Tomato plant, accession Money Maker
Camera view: tilt-top (135 deg); turntable rotation: 30 degrees
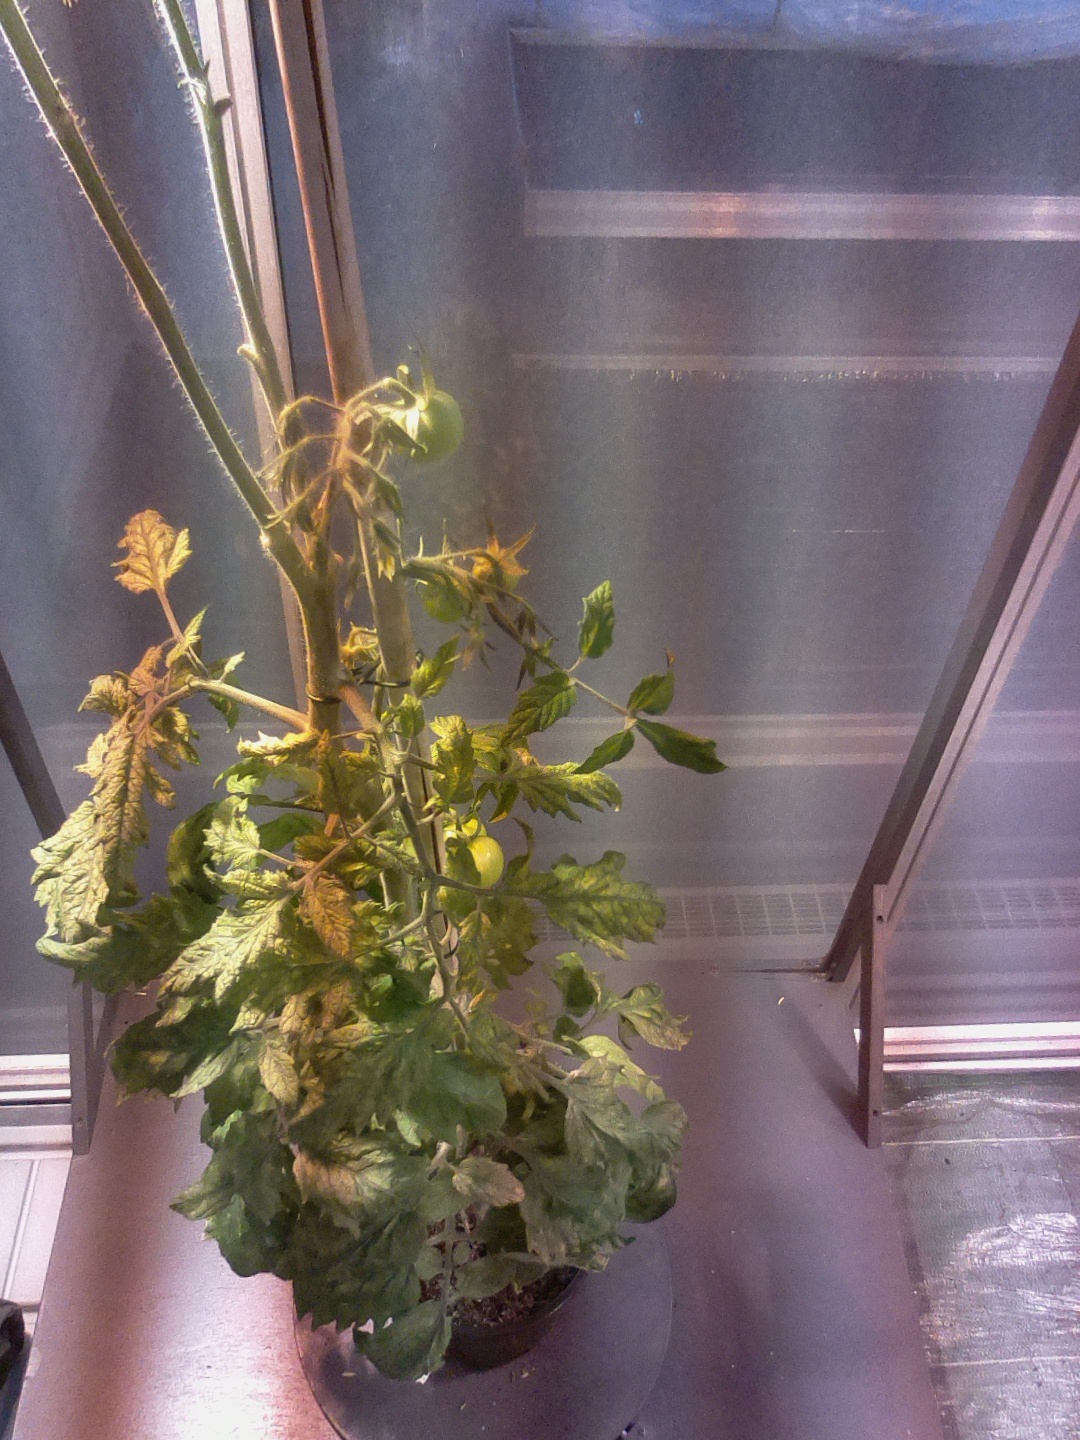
BBCH growth stage 77: 70%-80% of final fruit size